Rafael Gambra Ciudad

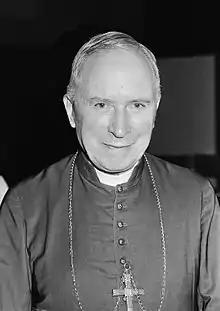
Marcel Lefebvre C.S.Sp., picture from 1981

According to Gambra social self of a human is best expressed by tradition, viewed as accumulated and irreversible evolution that provides a principle governing historical societies and incompatible with revolutionary patterns of change. In case of Spain the tradition is embodied in hereditary monarchy as opposed to elective heads of state, federative structure as opposed to unitary nation states, organic representation as opposed to corruption-prone and individual-centred parliamentarian democracy, Catholic orthodoxy as opposed to secular or neutral regime and generally withdrawn admin structures as opposed to modern, omnipotent state. Politically the guardian of such a tradition was Carlism, not merely political grouping or romantic sentiment but rather the very essence of Spanish self.